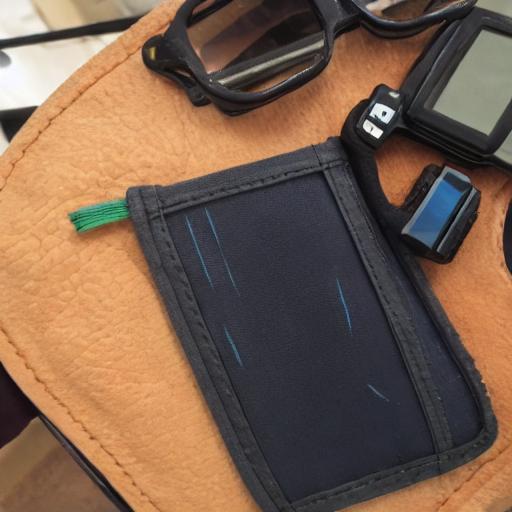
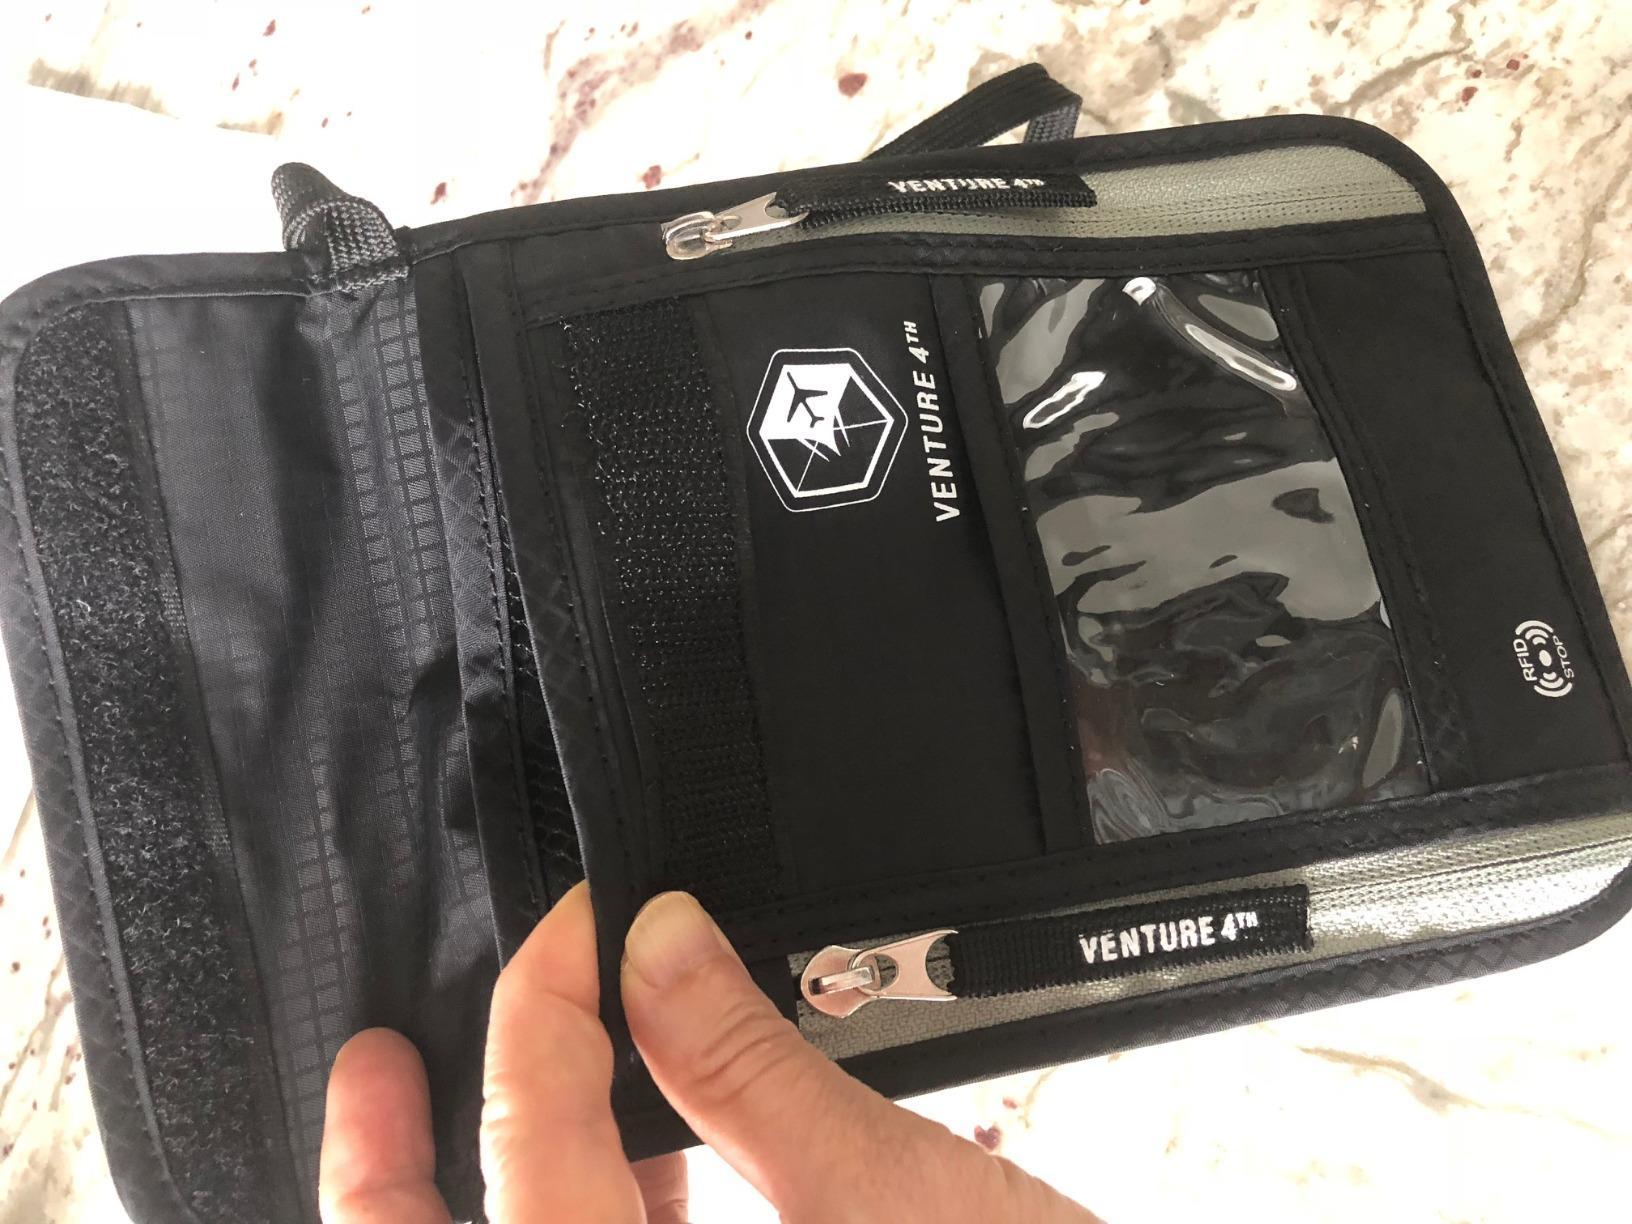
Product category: accessories_wallet
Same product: no